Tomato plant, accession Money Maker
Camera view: tilt-top (135 deg); turntable rotation: 180 degrees
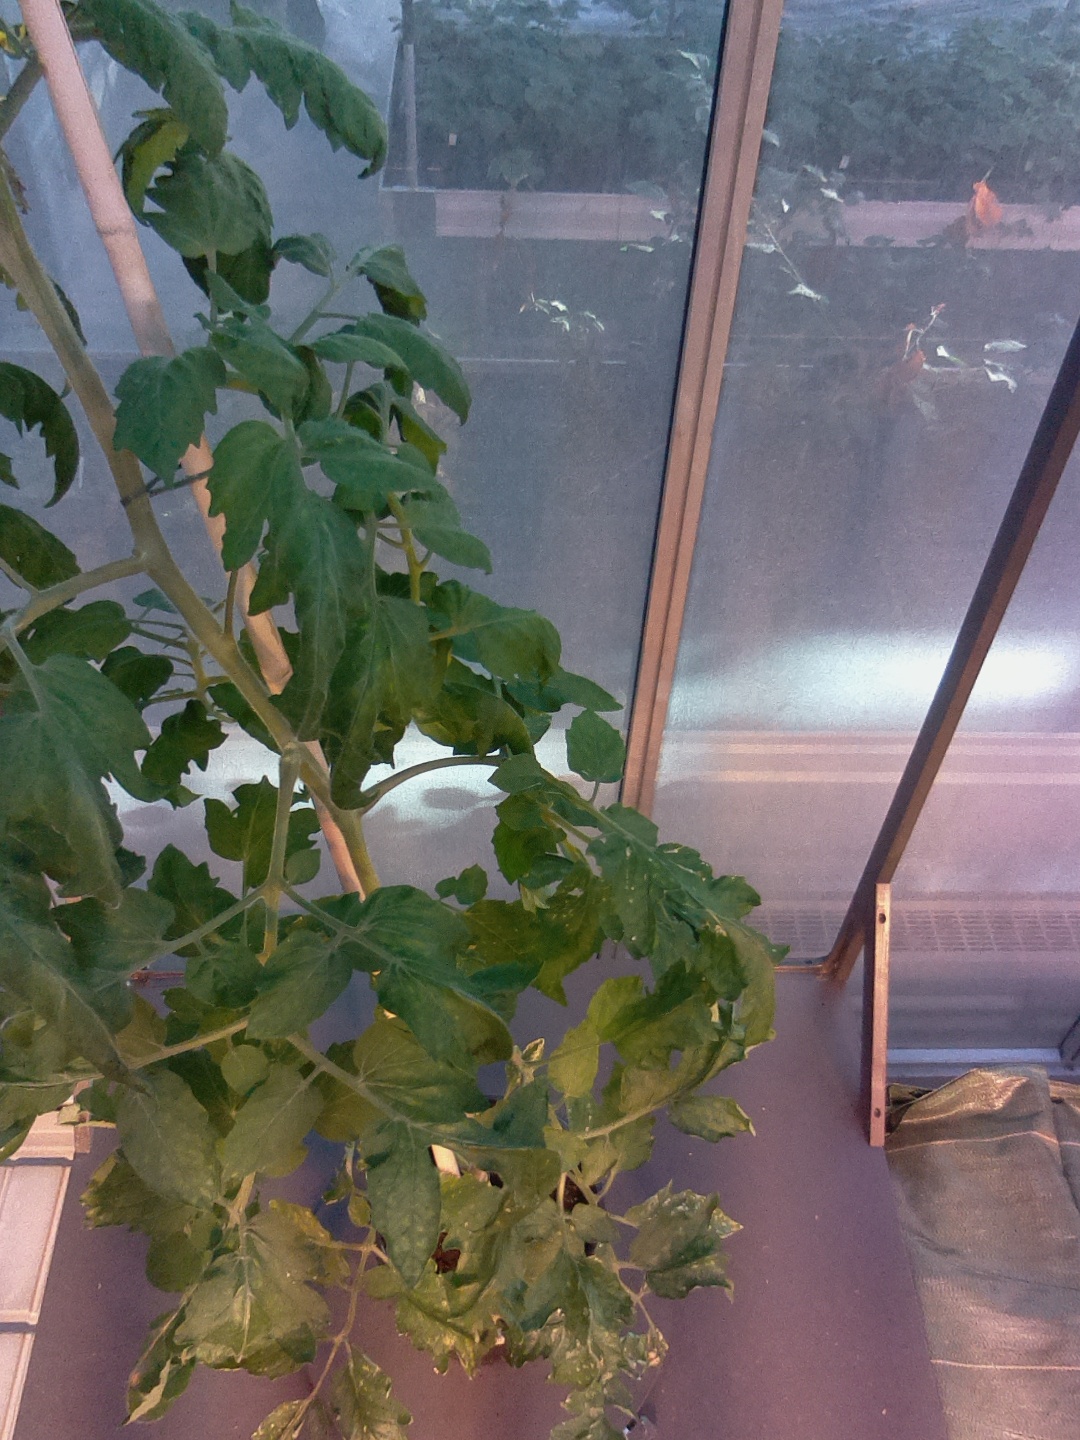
BBCH growth stage 67: Full flowering, 70%-80% of flowers open, more petals falling